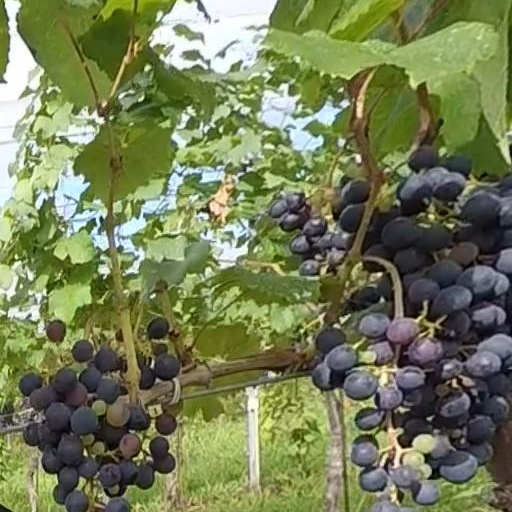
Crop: grape